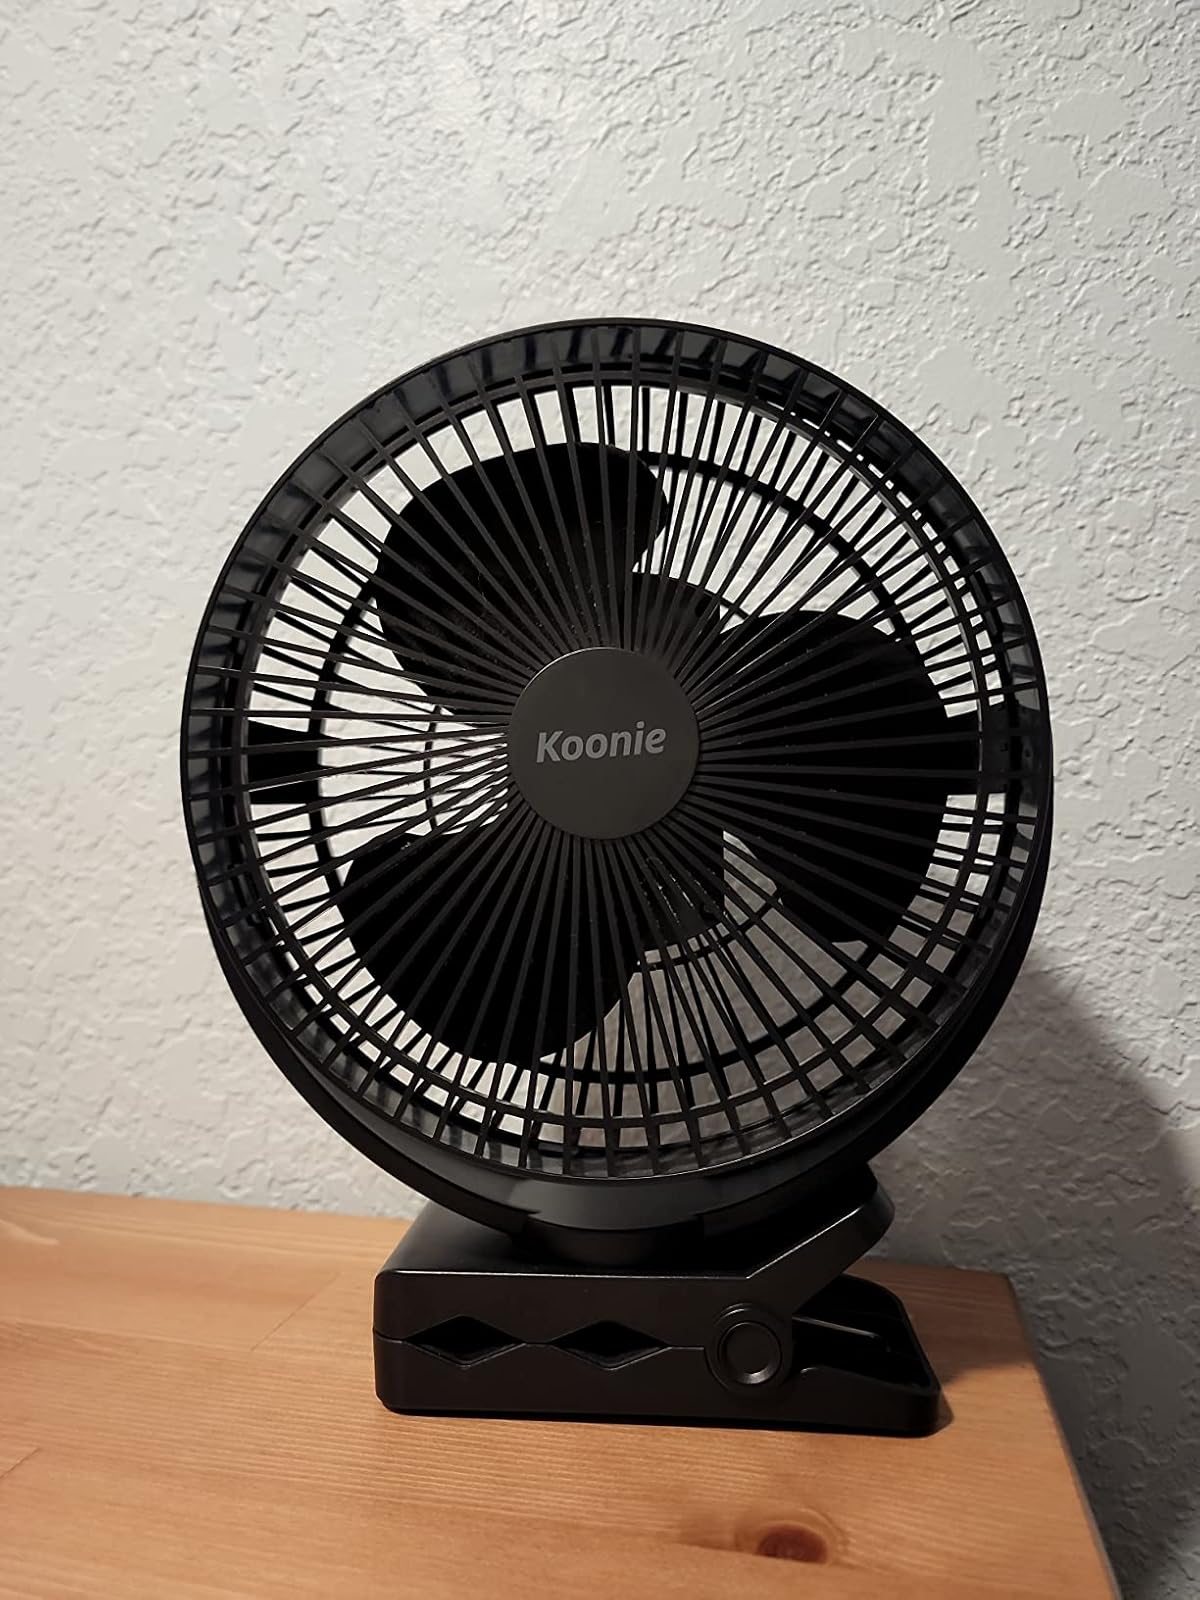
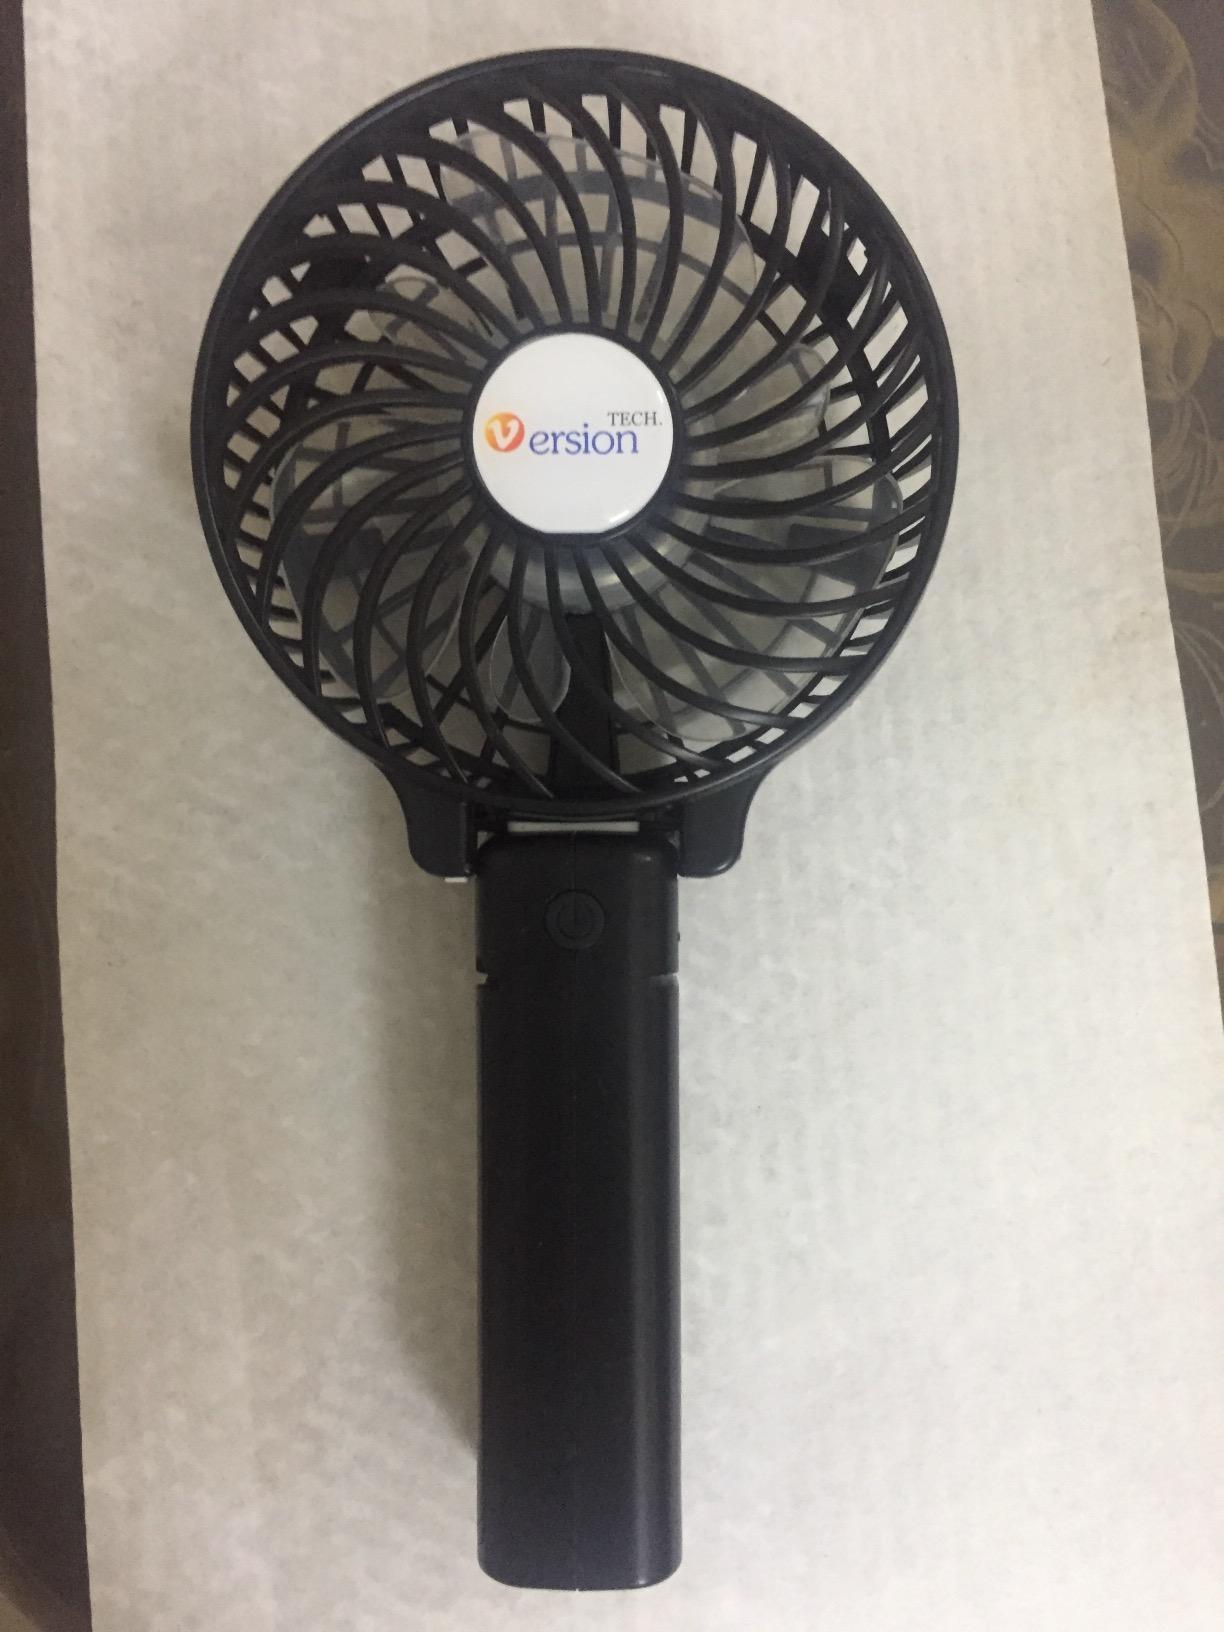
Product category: fan
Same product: no